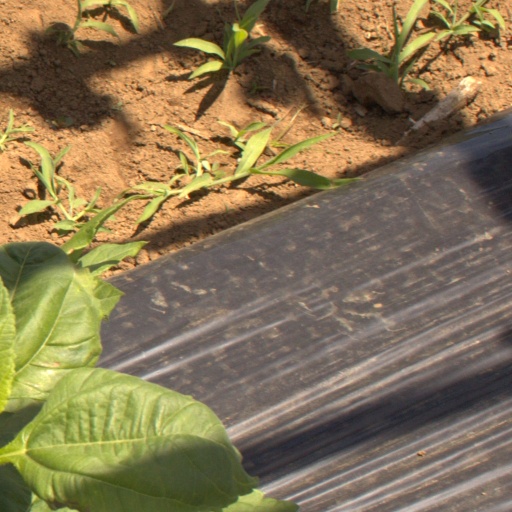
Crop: Jerusalem artichoke